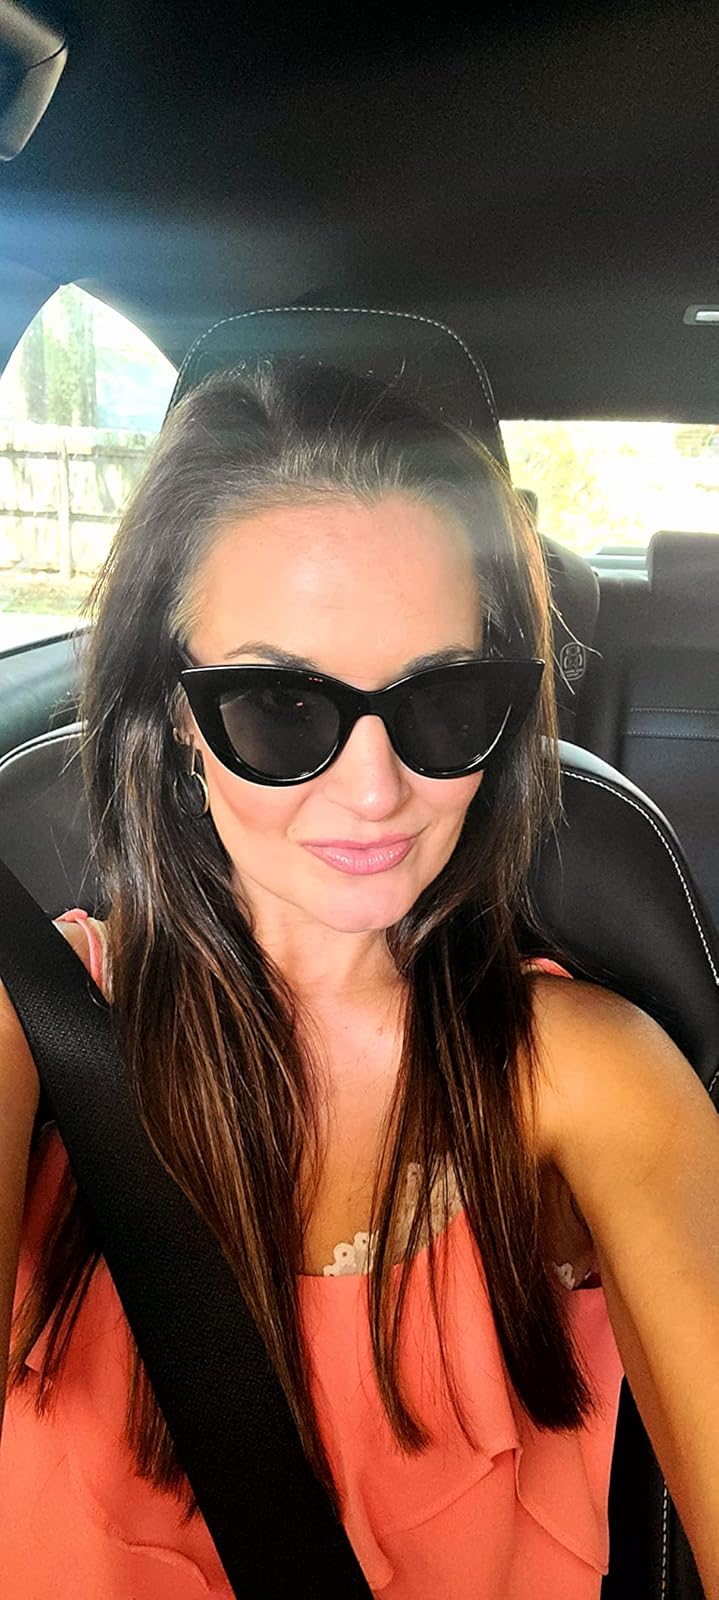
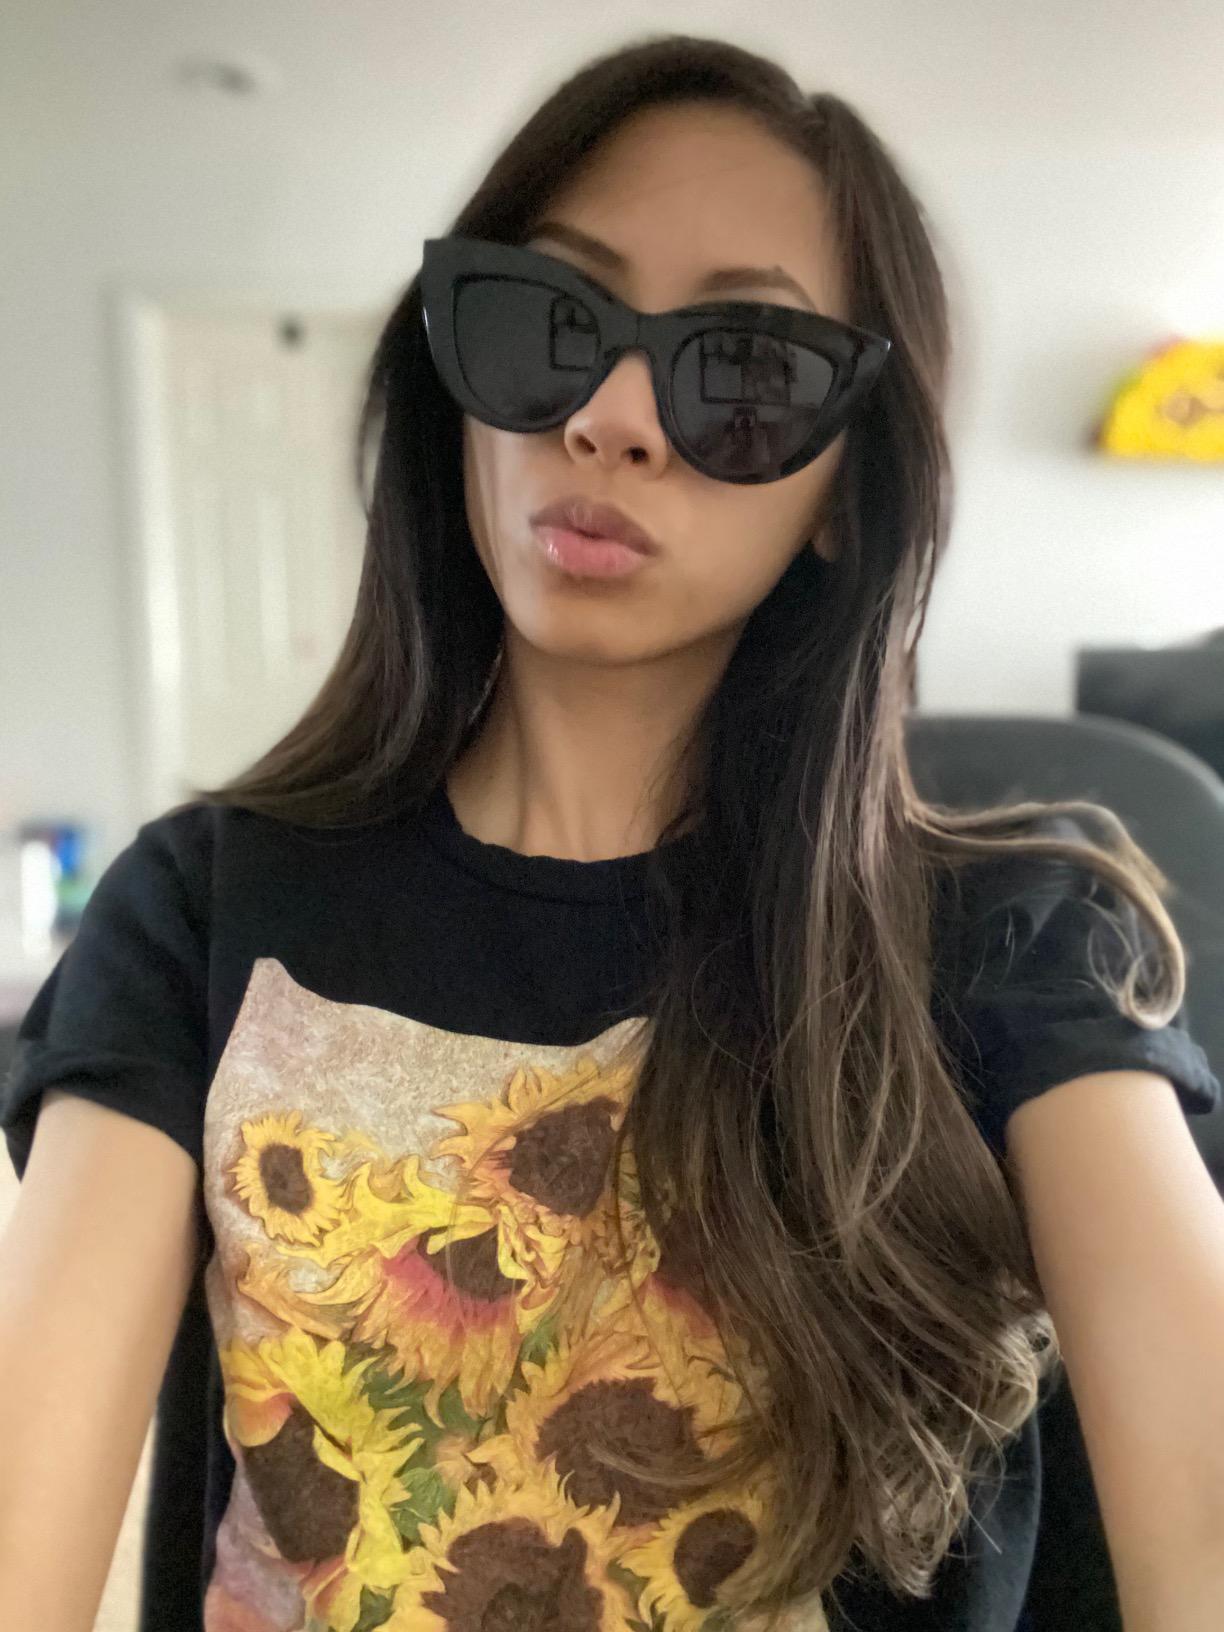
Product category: accessories_sunglasses
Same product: yes